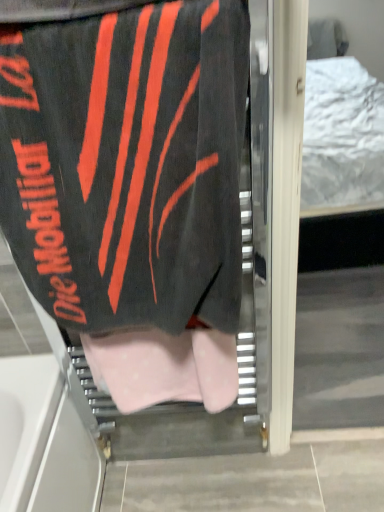
Question: Locate a point on the black fabric towel at upper left. Your answer should be formatted as a tuple, i.e. [(x, y)], where the tuple contains the x and y coordinates of a point satisfying the conditions above. The coordinates should be between 0 and 1, indicating the normalized pixel location of the point.
Answer: [(0.331, 0.320)]